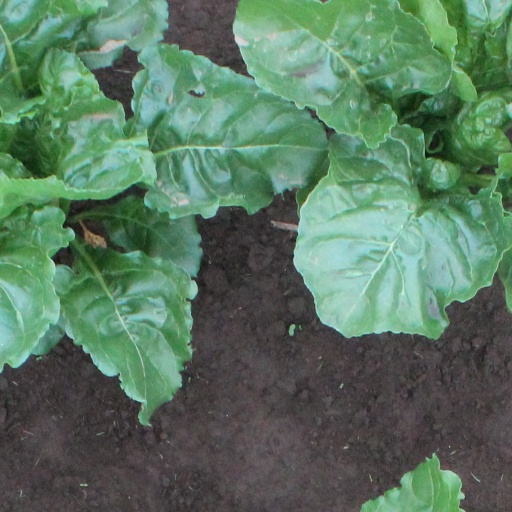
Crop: sugar beet